Human T-lymphotropic virus 2

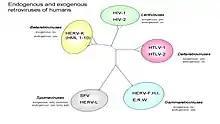
A phylogeny of the subtypes of HTLV and their relationships between endogenous and exogenous retroviruses in the human genome. HERV = human endogenous retrovirus, SFV = simian foamy virus

HTLV-1 and HTLV-2 share broad similarities in their overall genetic organization and expression pattern, but they differ substantially in their pathogenic properties. The virus utilizes the GLUT-1 and NRP1 cellular receptors for their entry, although HTLV-1, but not HTLV-2, is dependent on heparan sulfate proteoglycans. Cell-to-cell transmission is essential for the virus replication and occurs through the formation of a virological synapse. The family of Human T-lymphotropic virus (Figure 2) can be further categorized into four subtypes. The figure also divides the retroviruses into exogenous and endogenous. Retroviruses can exist in two different forms: endogenous which consists of normal genetic components and exogenous which are horizontally transferred genetic components that are usually infectious agents that cause disease i.e. HIV. In (Figure 3) open reading frames (ORF) are shown which can if translated predict which genes will be present and this can help to better understand human retroviruses. Of the four subtypes, HTLV-2 may be linked to Cutaneous T-cell lymphoma (CTCL). In one study involving cultured lymphocytes from patients with mycosis fungoides (Figure 1), PCR amplification showed gene sequences of HTLV-II. This finding may suggest a possible correlation with HTLV-2 and CTCL. Further research and studies must be conducted to show a positive relationship.